Nirmal toys and craft

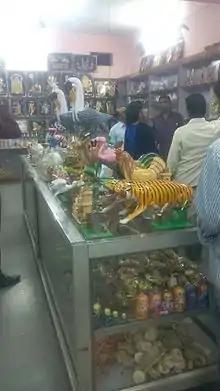
Nirmal Handicrafts Shop containing wooden toys and paintings

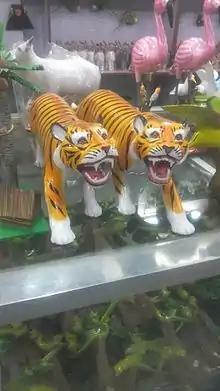
Nirmal wooden toys-tiger couple

Initially, the Naqqash, or Jingar artisans, had produced only toys from the locally available variety of softwood called poniki or white sander. They made wooden furniture during the last Nizam's rule.